History of Guatemala

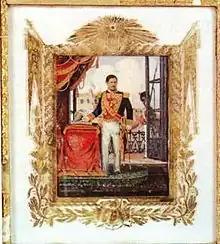
General Carrera, portrait celebrating the foundation of the Republic of Guatemala in 1847

On 18 March 1840, liberal caudillo Morazán invaded Guatemala with 1,500 soldiers to avenge the insult done in Los Altos. Fearing that this action might end liberal efforts to maintain the Central American Federation, Guatemala established a cordon of guards along the border with El Salvador. Without a telegraph service, messengers carried last-minute updates. With the information from these messengers, Carrera devised a defense plan, leaving his brother Sotero in charge of troops who offered only slight resistance in the city. Carrera pretended to flee, leading his ragtag army to the heights of Aceituno with few men, rifles, and two old cannons. The city was left at the mercy of Morazán's army, with bells from twenty churches ringing for divine assistance.